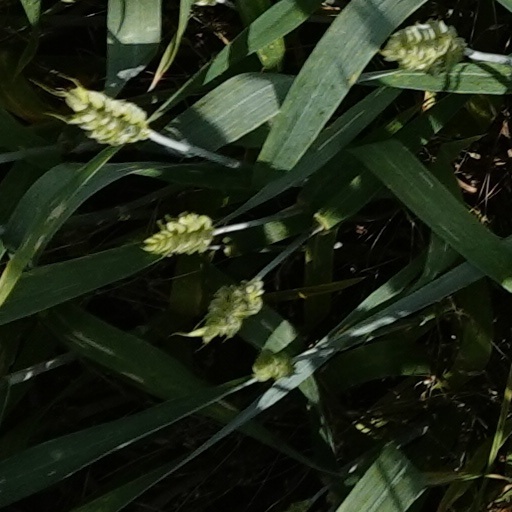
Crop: wheat